Serge Voronoff

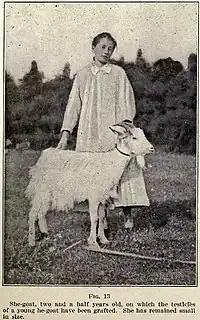
Goat with grafted testicles. Photograph from Serge Voronoff's book "Life: A Study of the Means of Restoring" (1920)

In the late nineteenth century and early twentieth century, trends in xenotransplantation included the work of Charles-Édouard Brown-Séquard. In 1889, Brown-Séquard injected himself under the skin with extracts from ground-up dog and guinea pig testicles. These experiments failed to produce the desired results of increased hormonal effects to retard aging.